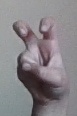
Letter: toot